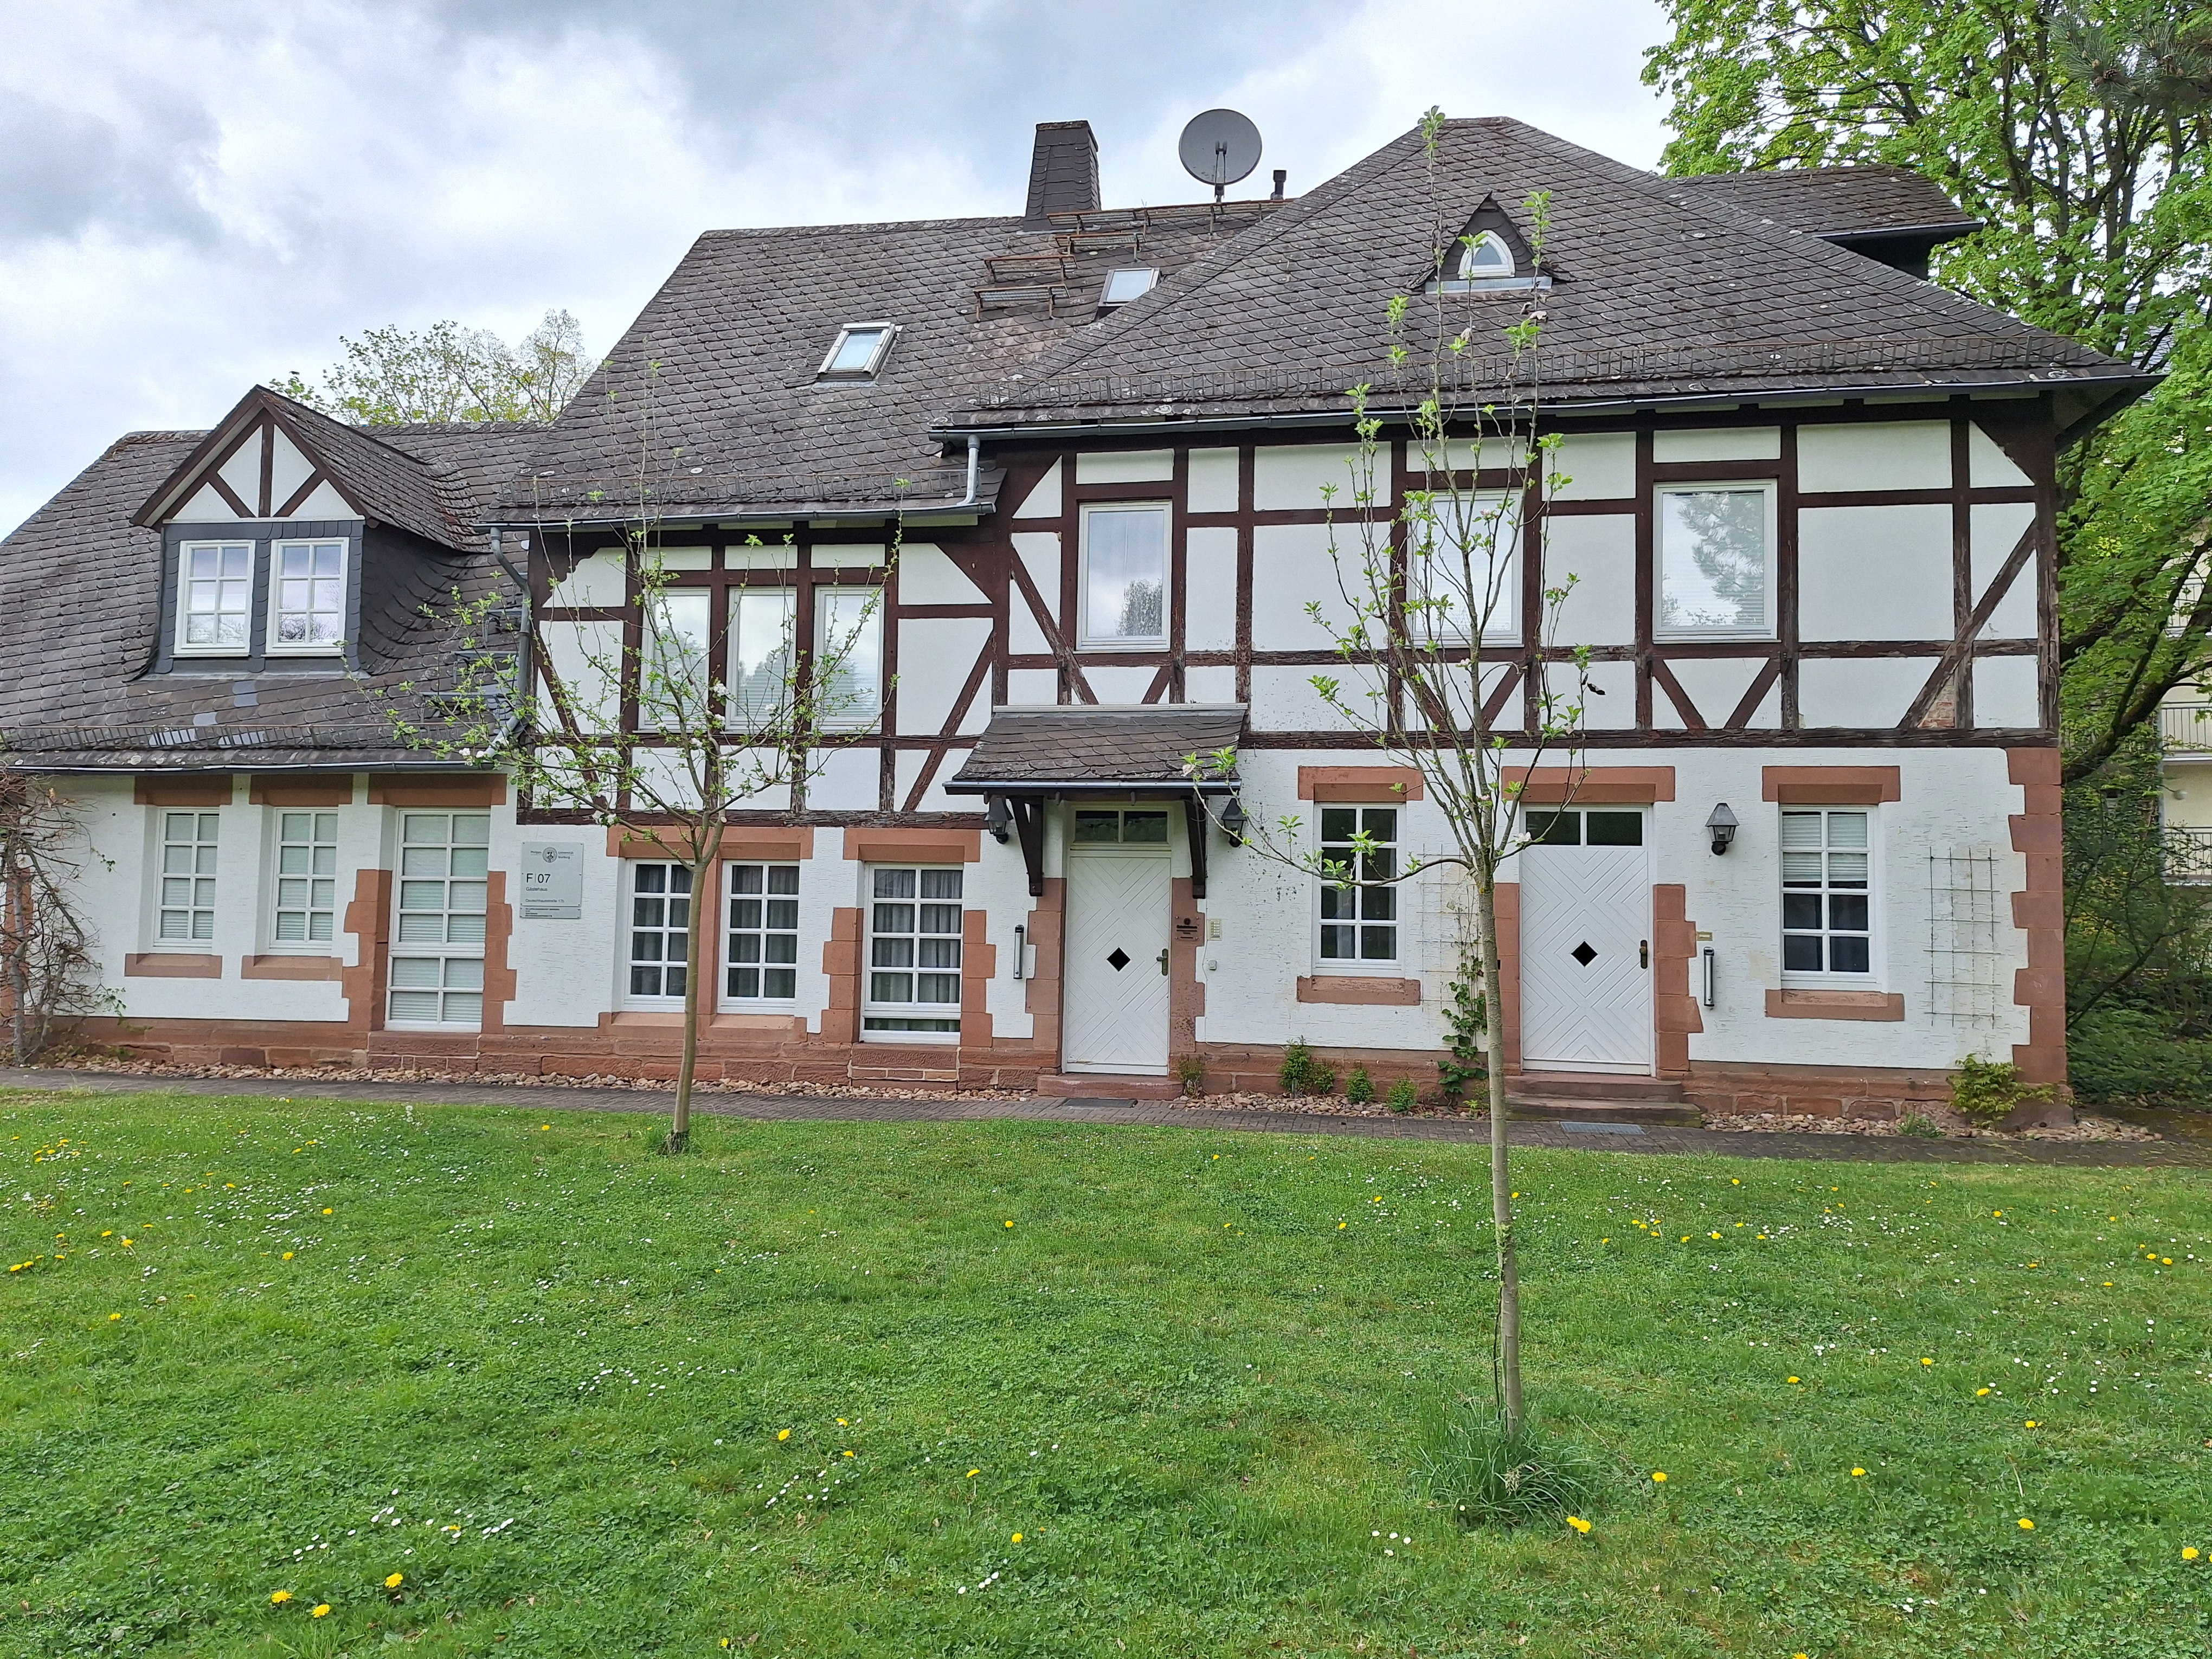
Building: Deutschhausstraße 17B